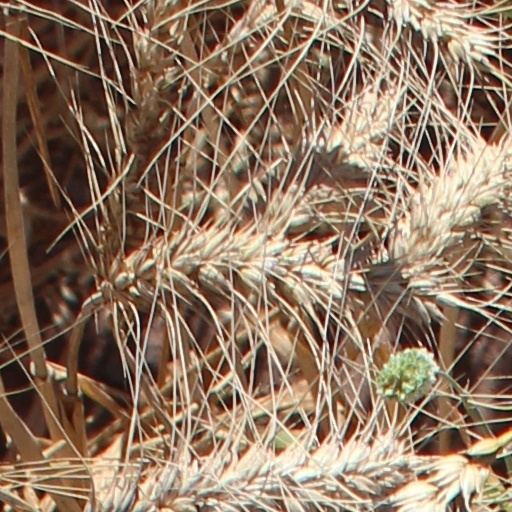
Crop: wheat